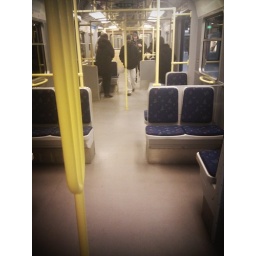
cool, first time riding in the new train cars